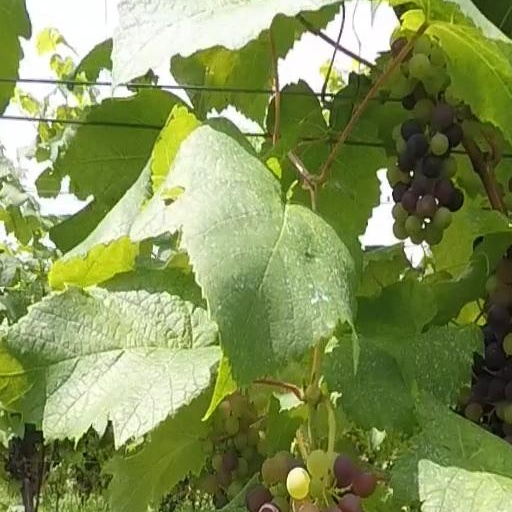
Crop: grape